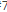
Number: 7